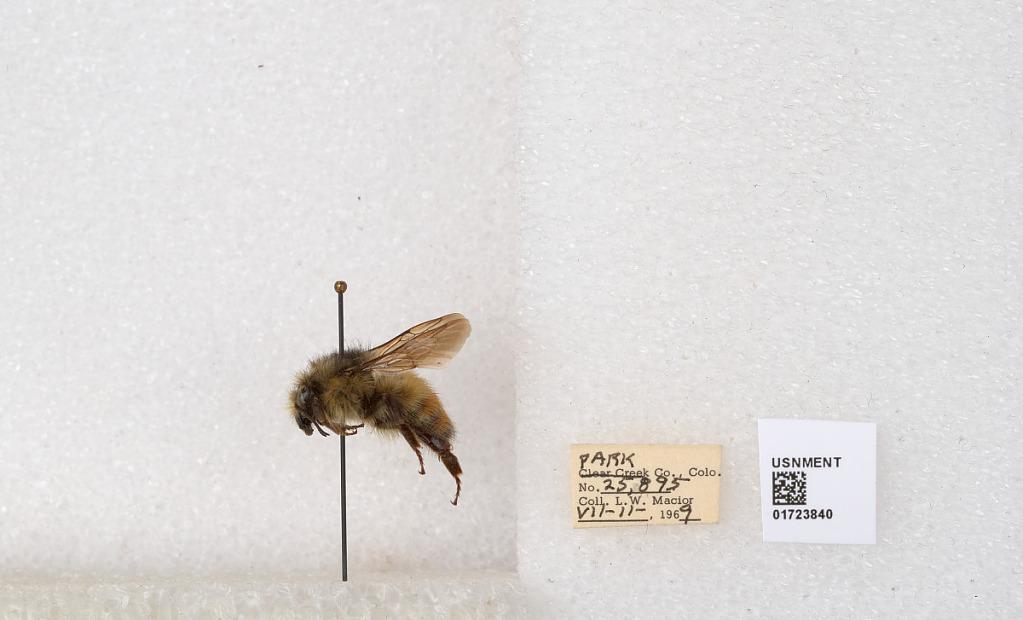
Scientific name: Bombus flavifrons Cresson
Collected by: L. Macior
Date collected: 1969-7-11
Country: United States
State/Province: Colorado
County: Park
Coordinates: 39.1193, -105.717